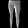
Label: Trouser